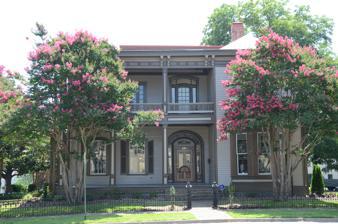
Building: White-Baucum House
Country: United States of America
Year built: 1869
Historic house in Arkansas, United States United States historic place White-Baucum House U.S. National Register of Historic Places Location in Arkansas Show map of Arkansas Location in United States Show map of the United States Location 201 S. Izard St., Little Rock, Arkansas Coordinates 34°44′53″N 92°16′46″W / 34.74806°N 92.27944°W / 34.74806; -92.27944 Area less than one acre Built 1869 ( 1869 ) Architectural style Italianate NRHP reference No. 80000785 Added to NRHP February 29, 1980 The White-Baucum House is a historic house at 201 South Izard Street in Little Rock, Arkansas .  It is an L-shaped two story wood-frame house, with a hip roof extending over two stories of balconies in the crook of the L, giving the building an overall rectangular footprint.  It has Italianate styling, with a bracketed and dentillated eave, spindled porch balustrades, and an elaborate front entry in a round-arch surround.  Built in 1869–70, it is one of Arkansas's earliest and finest examples of high style Italianate architecture. The house was listed on the National Register of Historic Places in 1980. See also National Register of Historic Places listings in Little Rock, Arkansas References